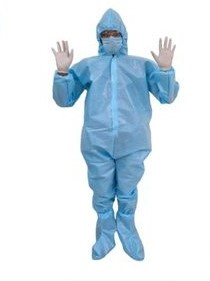
Objects detected:
Mask
Gloves
Gloves
Coverall